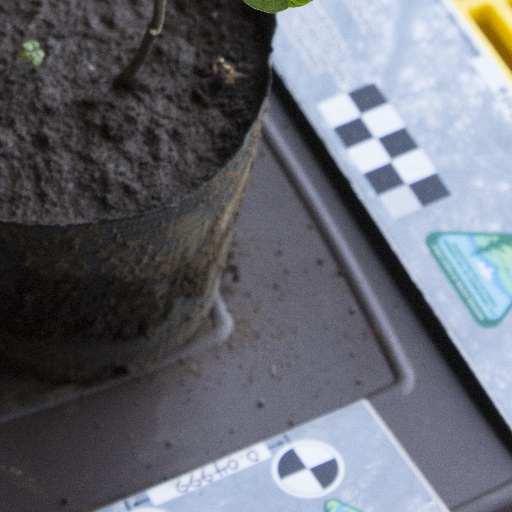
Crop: soybean